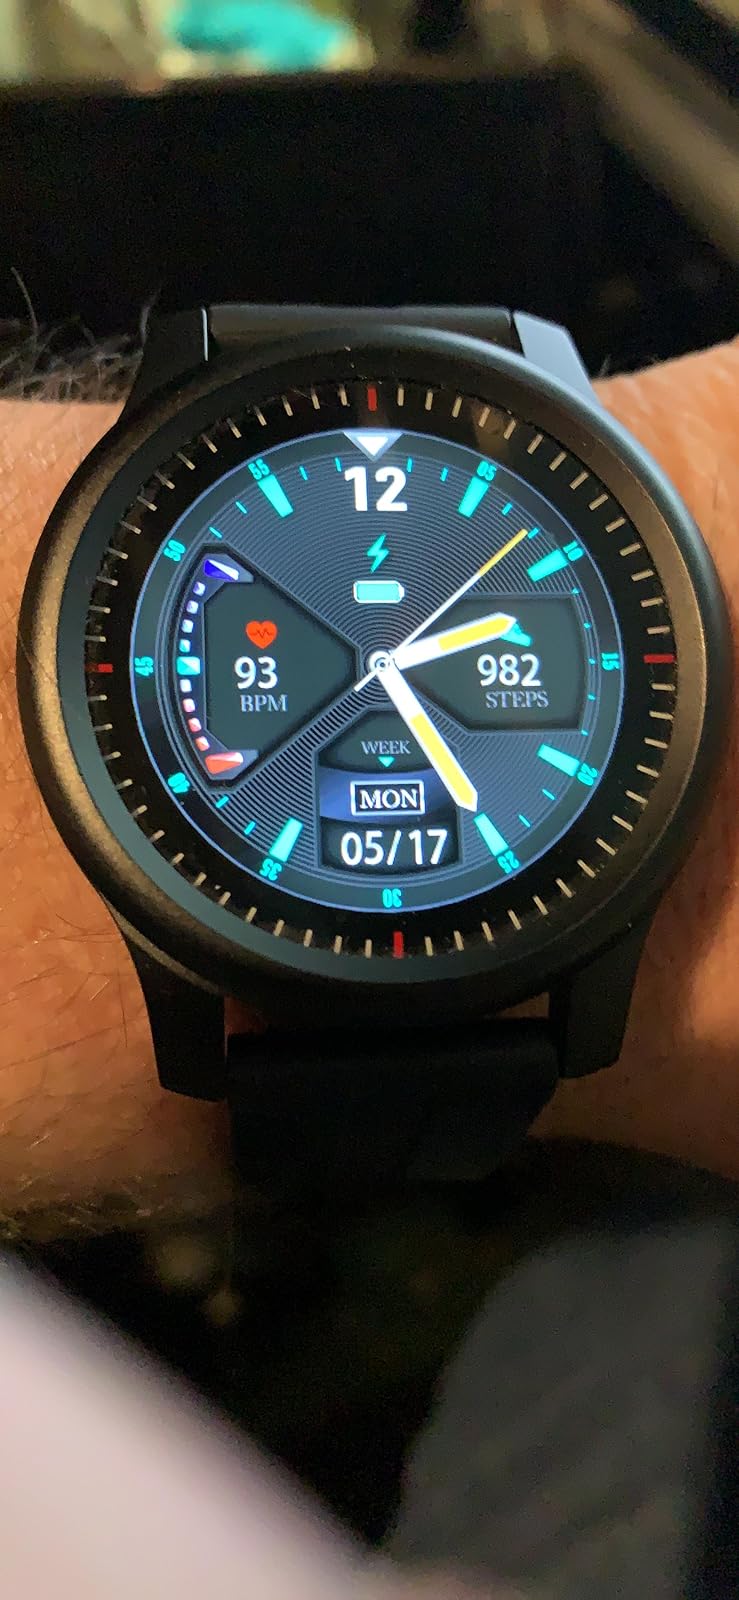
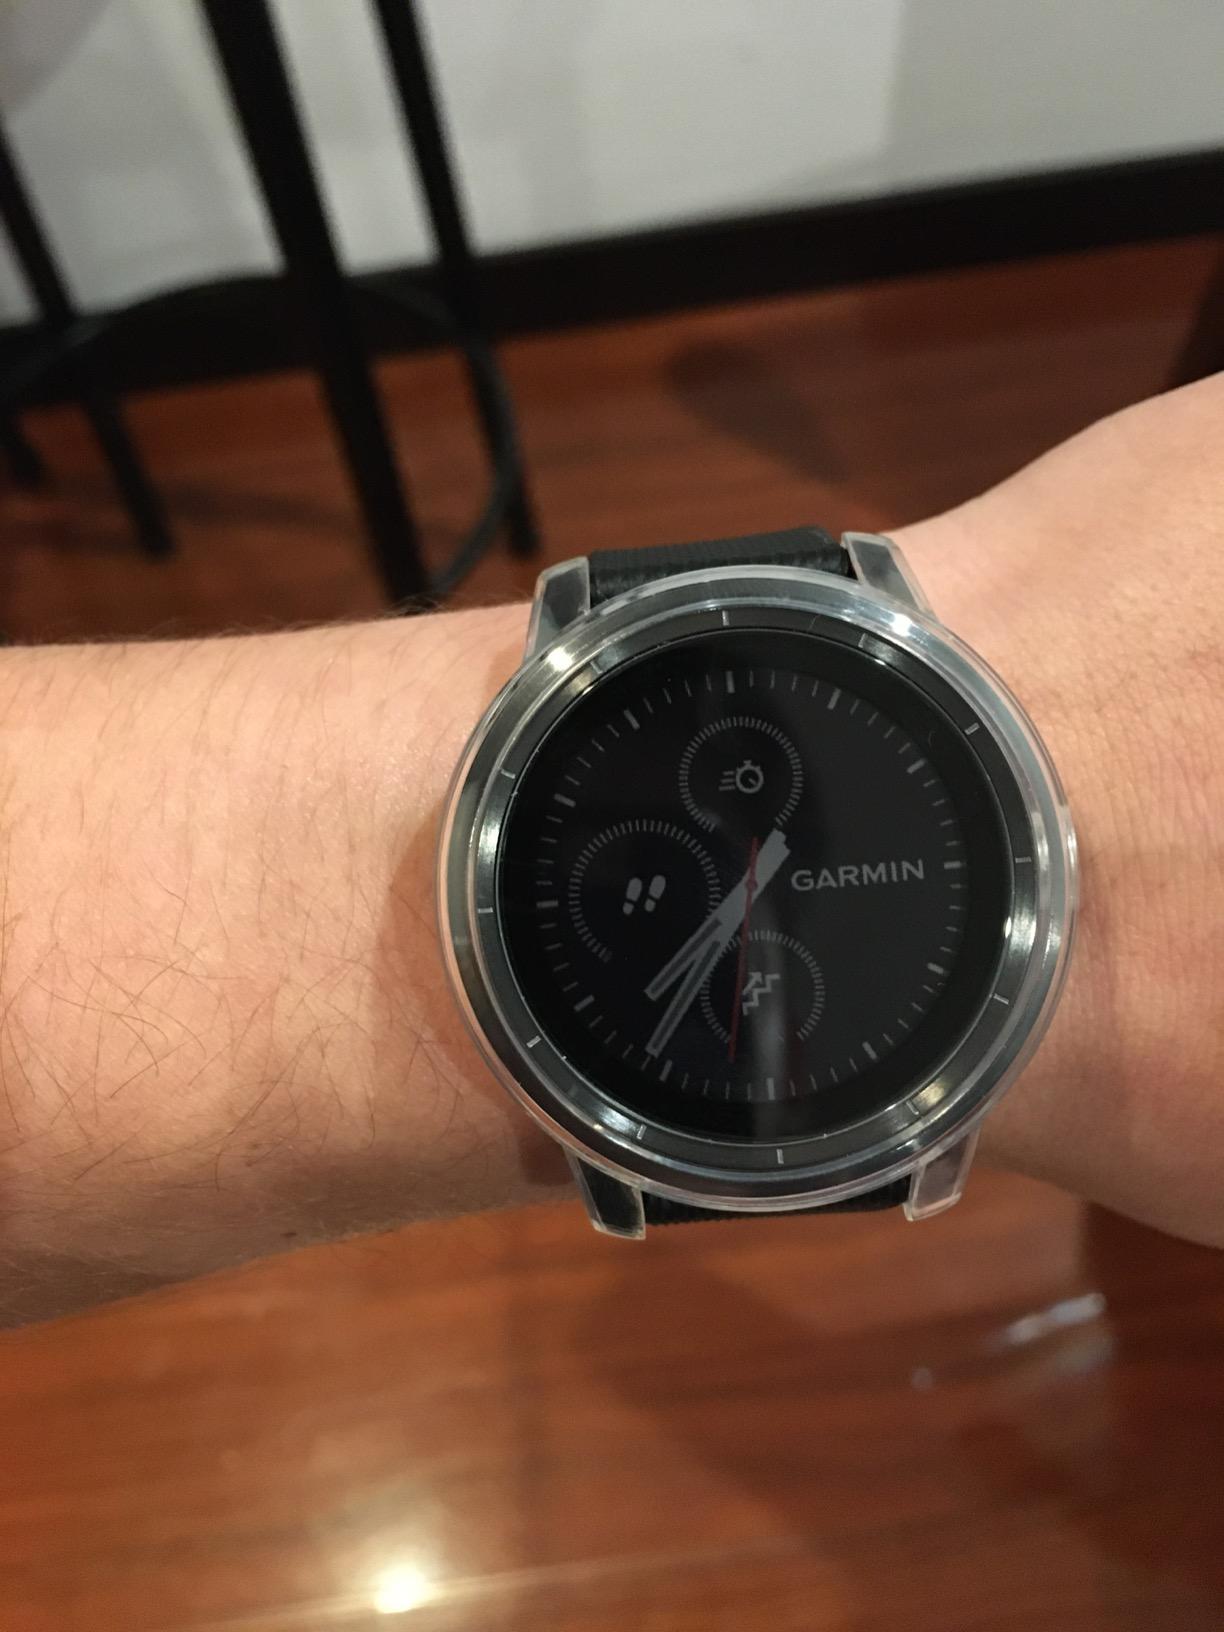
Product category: smartwatch
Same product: no